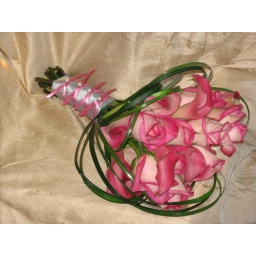
Pink mini calla lilies and pink tipped roses with bear grass and lily grass looped around the base.